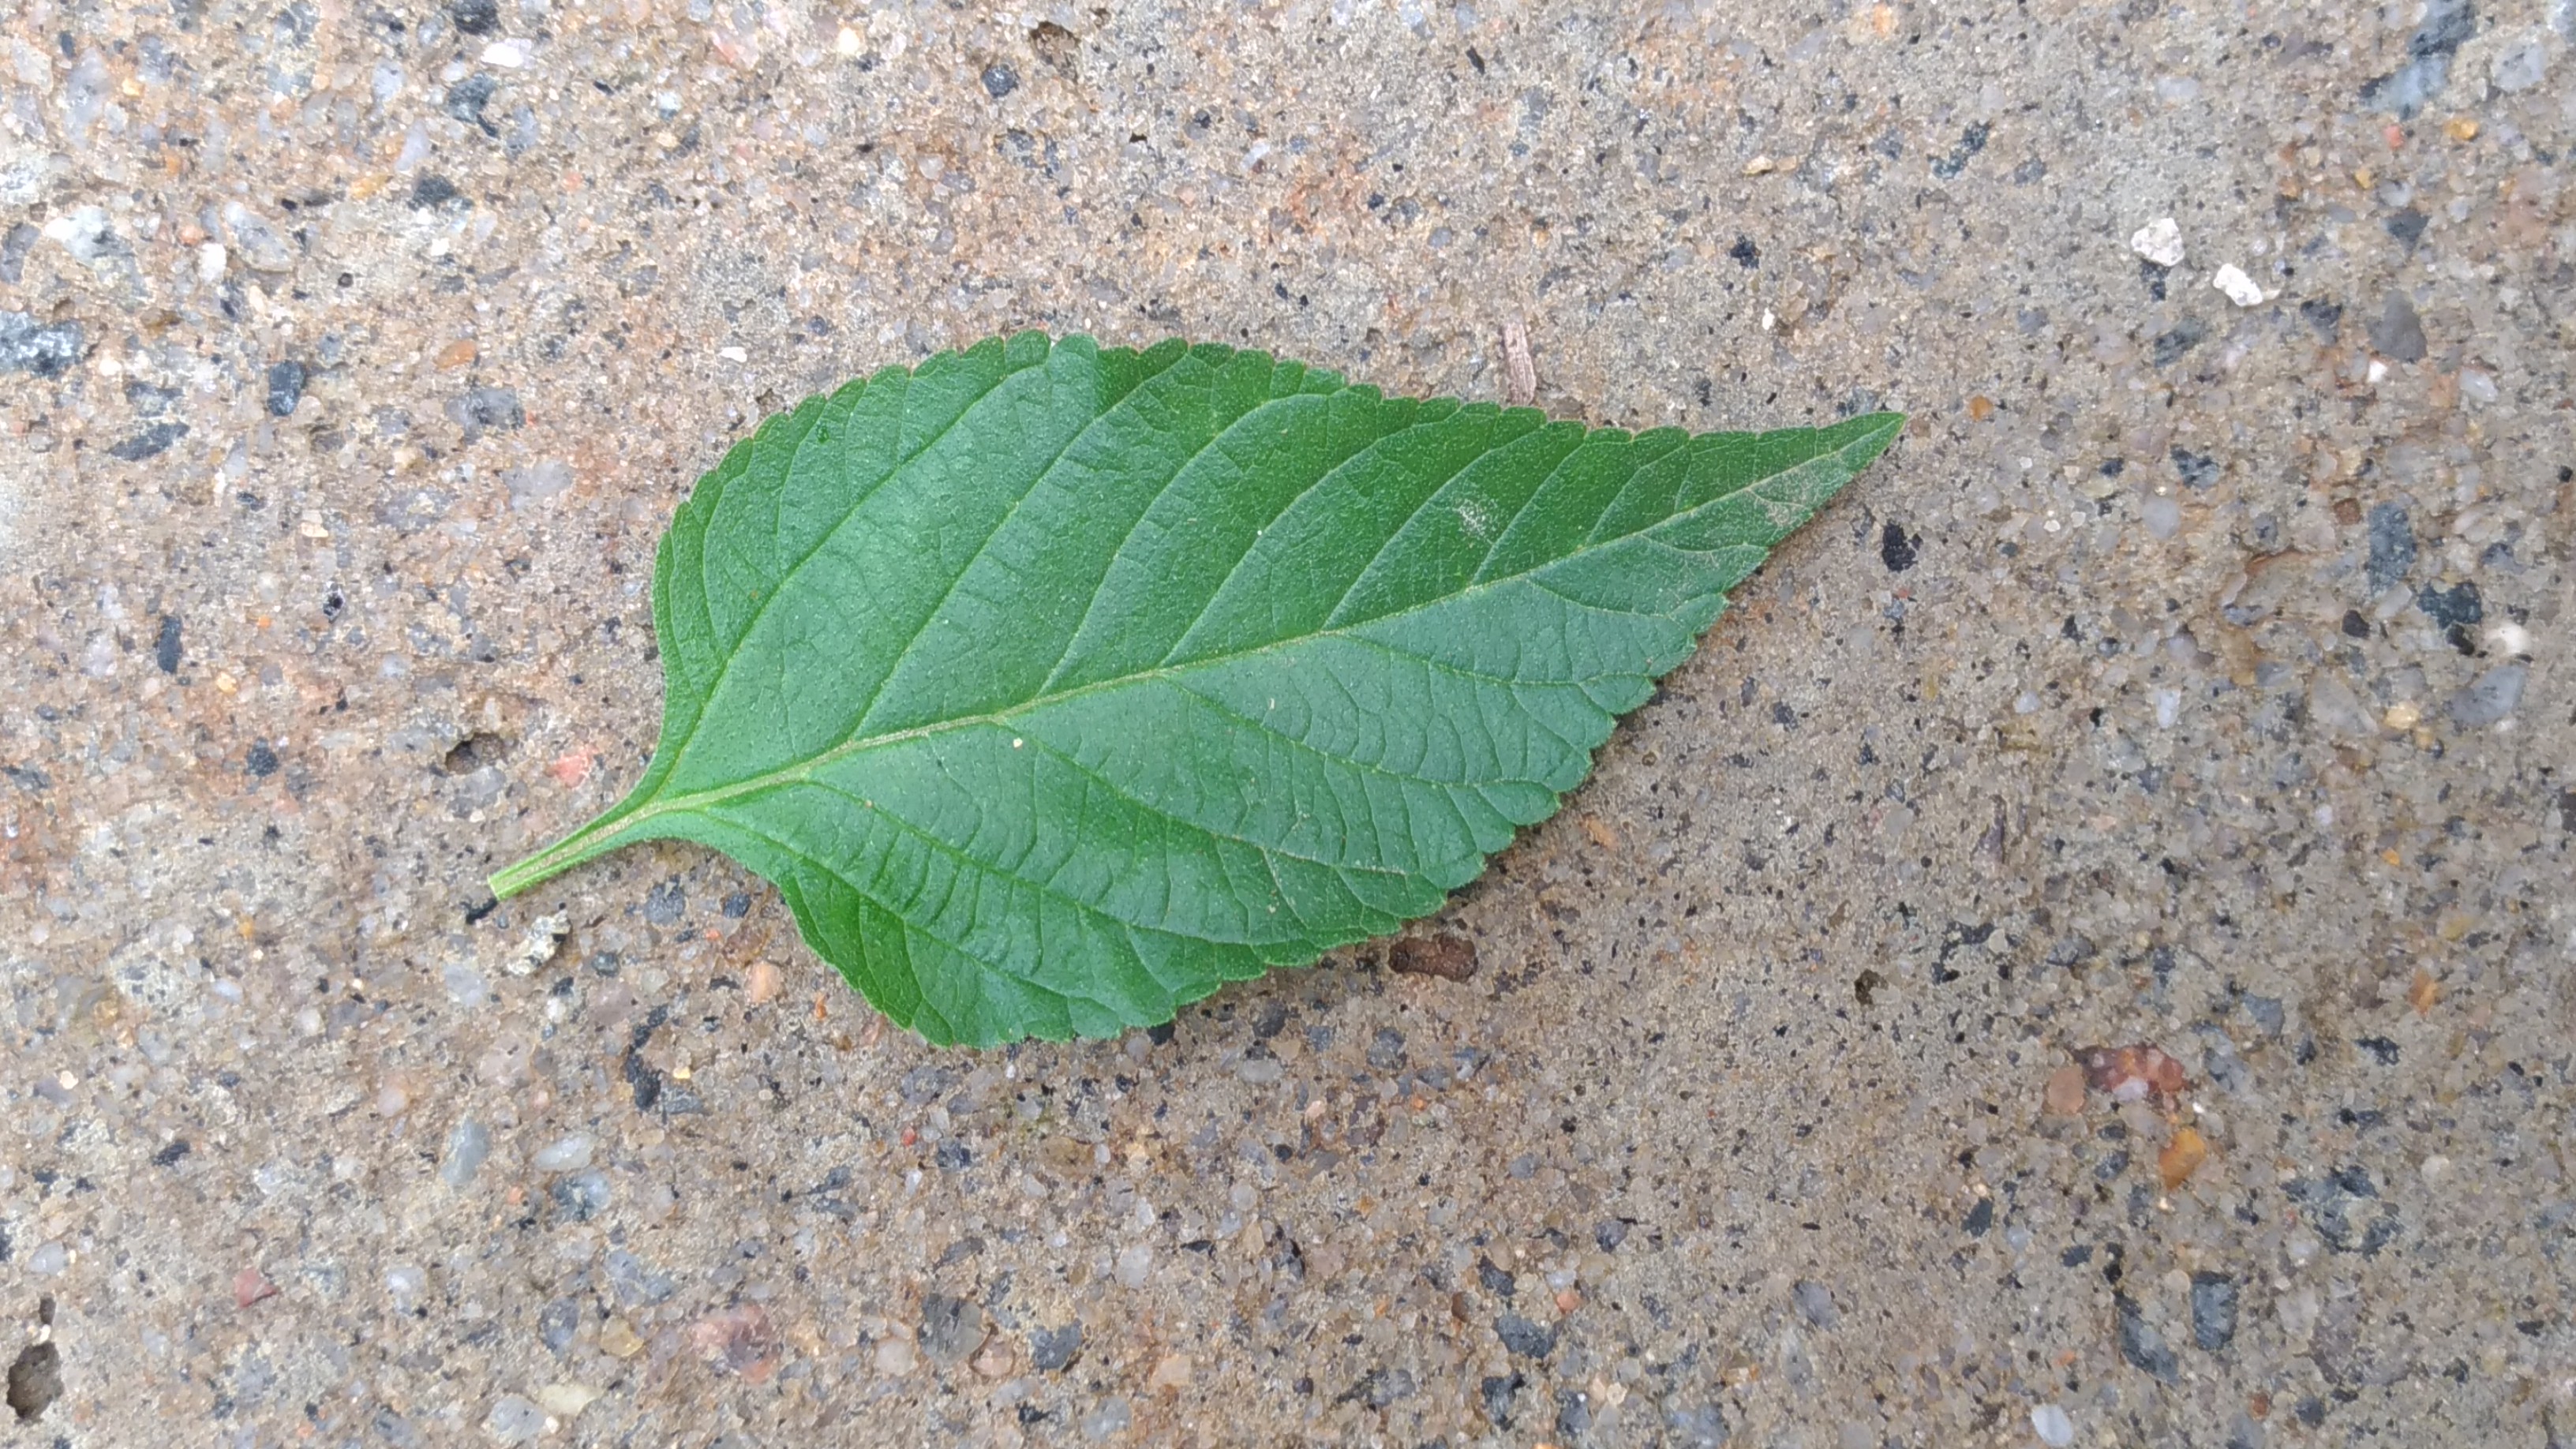
Plant: Lantana